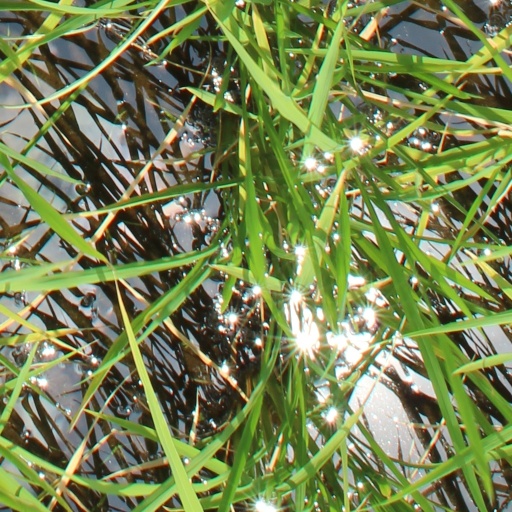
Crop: rice